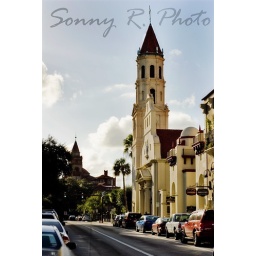
While in the St. Augustine area, got a nice street view of the building before you.